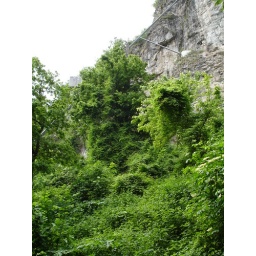
You can just see the cable car in the tree tops.